Shah-i-Zinda

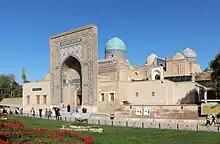
Shah-i-Zinda

Shah-i-Zinda (meaning "The Living King") is a necropolis in the north-eastern part of Samarkand, Uzbekistan.